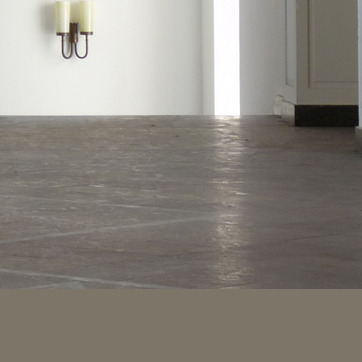
Material: tile